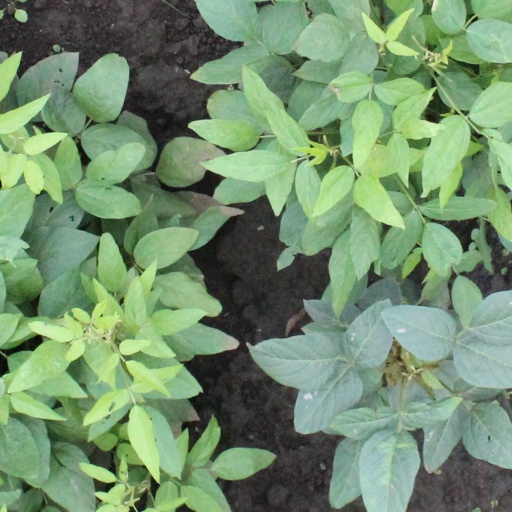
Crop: soybean